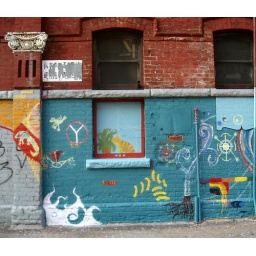
Striped cat in the window